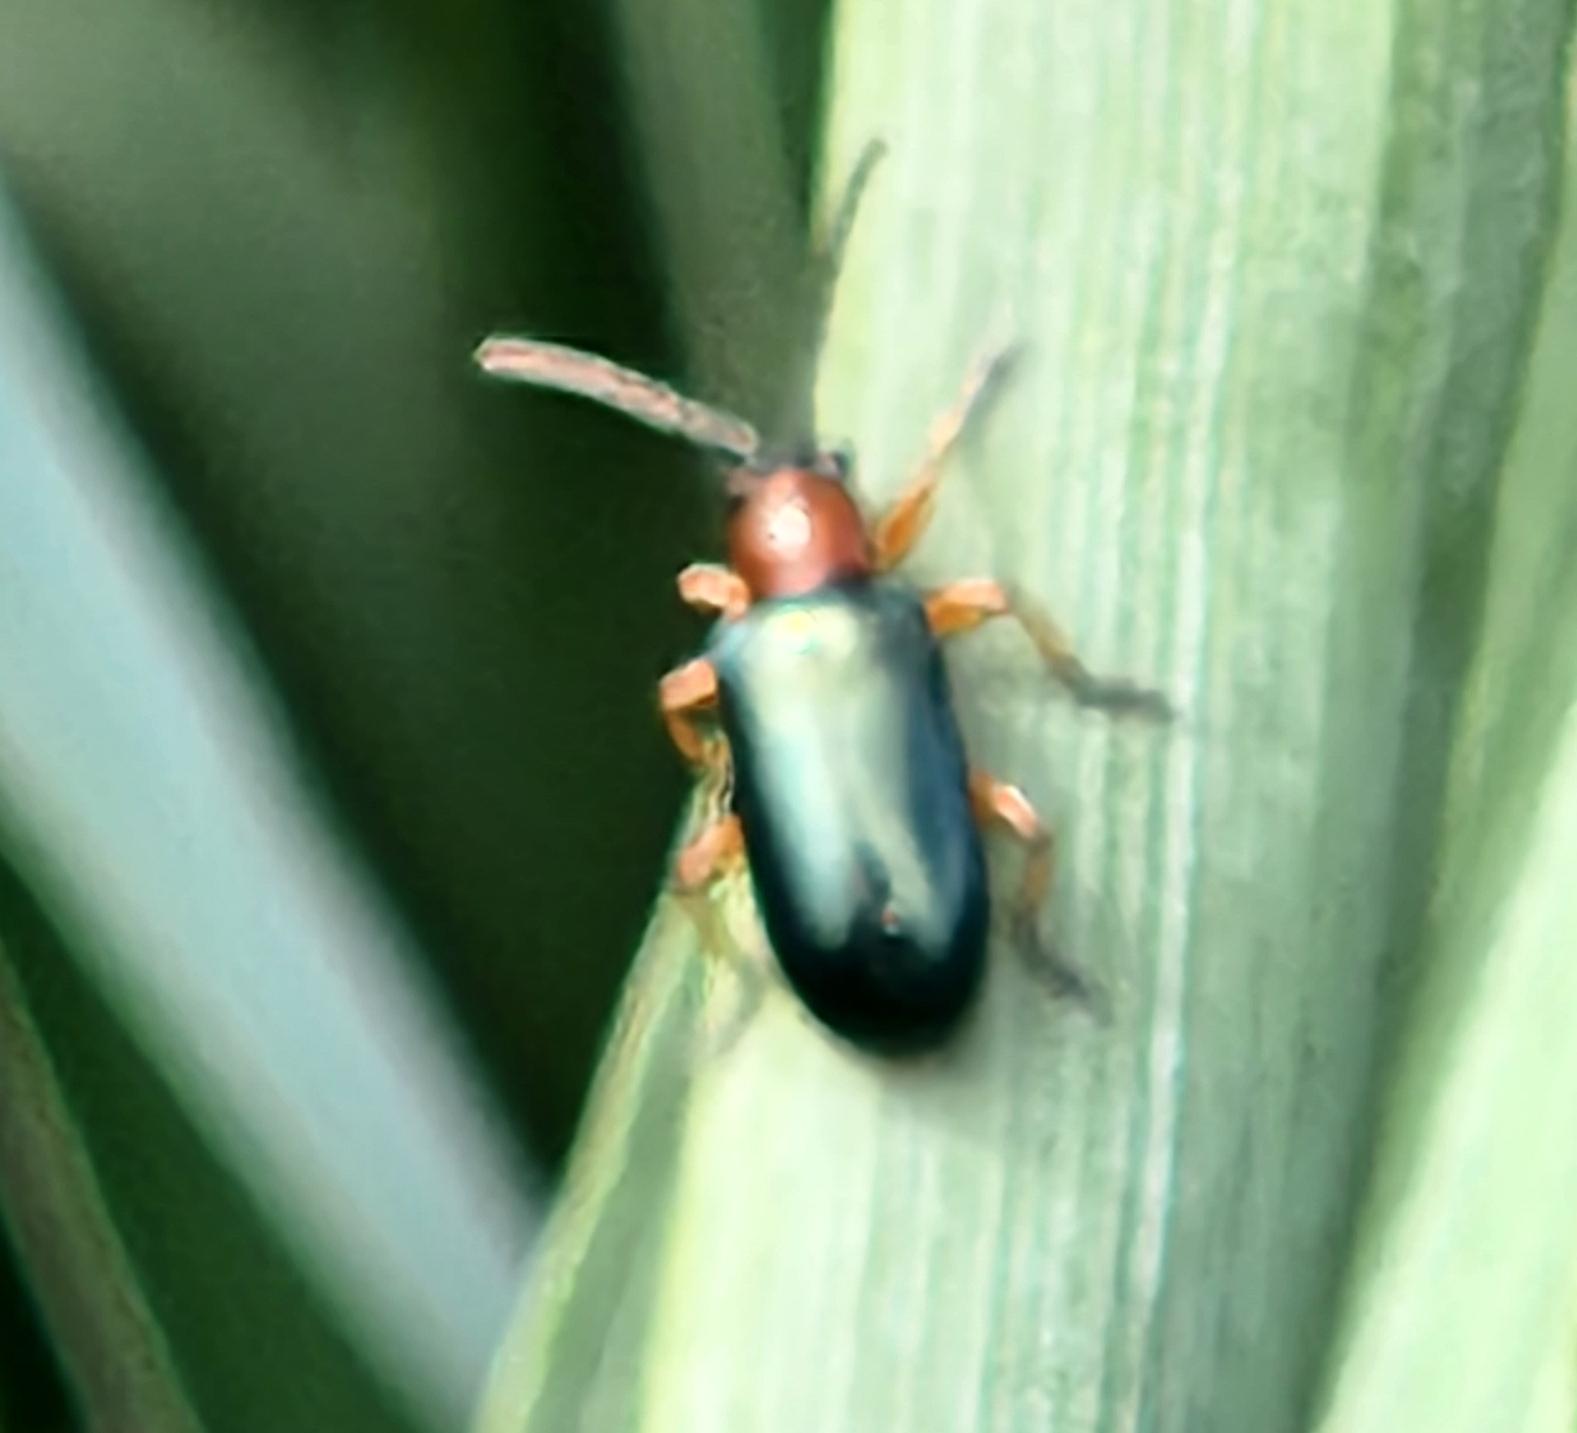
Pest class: cereal_leaf_beetle